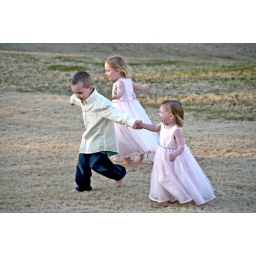
Running barefoot though a field of grass hand in hand with friends for life, reminds me of the old days.